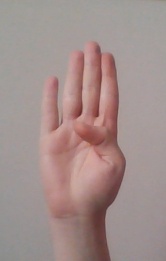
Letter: kaaf